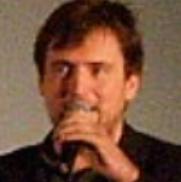
Age: 29